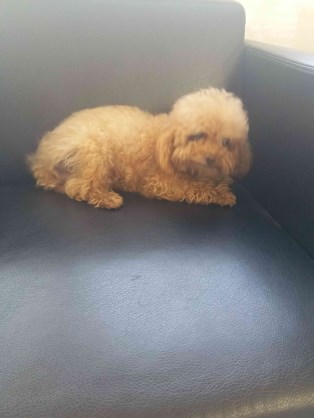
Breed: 7449-n000128-teddy